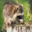
Label: raccoon